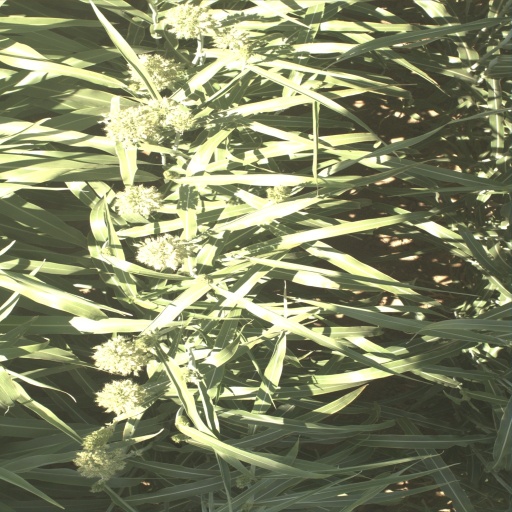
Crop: sorghum